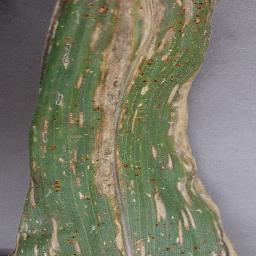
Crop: corn
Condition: (maize)_cercospora_spot_gray_spot